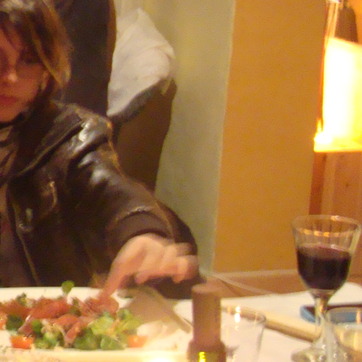
Material: painted